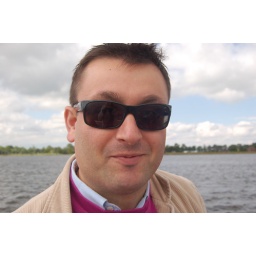
Ooit was daar graan in plaats van water achter mij